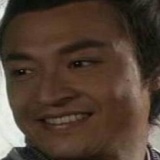
diễn viên Mã Cảnh Đào